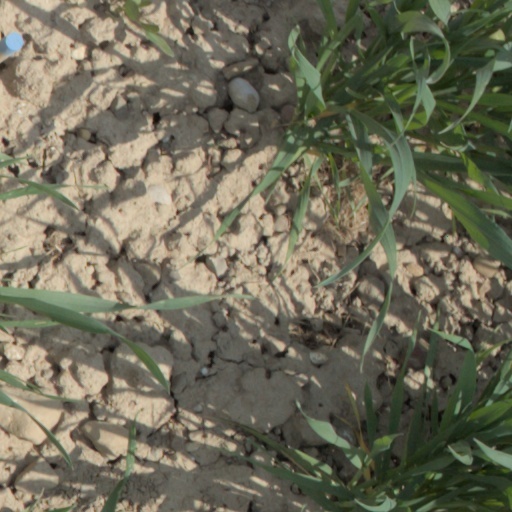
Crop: wheat